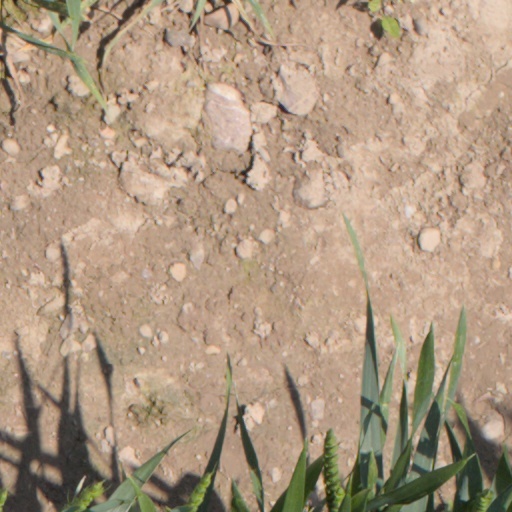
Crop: wheat